Dimmuborgir

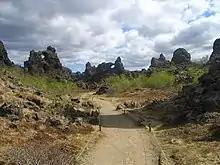
Dimmuborgir, the "Dark Castles"

Dimmuborgir ("dimmu" "dark", "borgir" "cities" or "forts", "castles"; pronounced ) is a large area of unusually shaped lava fields east of Mývatn in Iceland. The Dimmuborgir area is composed of various volcanic caves and rock formations, reminiscent of an ancient collapsed citadel (hence the name). The dramatic structures are one of Iceland's most popular natural tourist attractions.